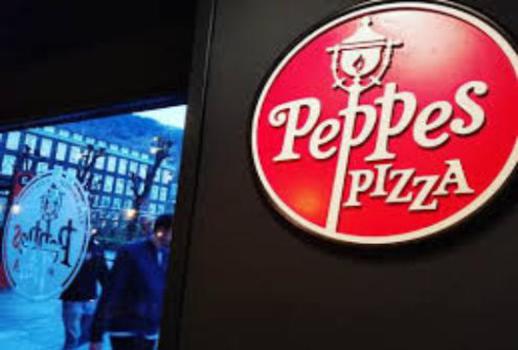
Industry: Food